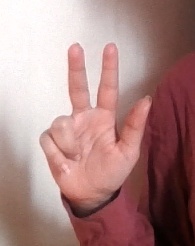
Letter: al